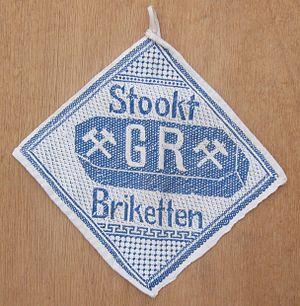
Une manique est un gant de ménage, doublé de tissu épais, autrefois recouvert d'amiante, utilisé en cuisine pour se protéger de la chaleur excessive des plats, casseroles, etc.